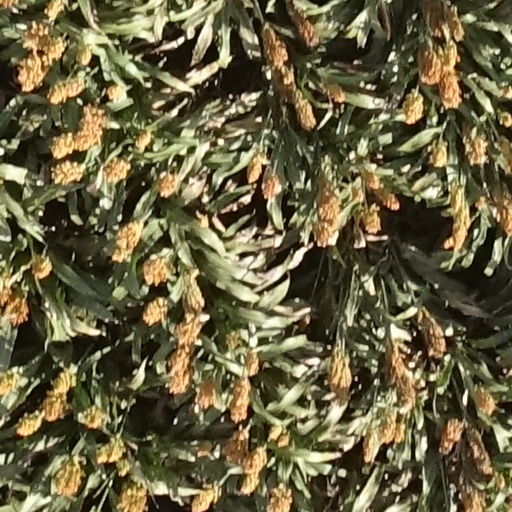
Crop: sorghum